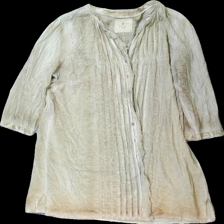
View: front
Type: Tunic
Category: Ladies
Brand: Pulz
Colors: Beige, Brown
Material: 100% cotton
Pattern: Other
Cut: Regular
Size: XL
Season: All
Holes: Major
Damage location: bottom left
Damage 2 location: bottom right
Damage 3: hål
Damage 3 location: top center
Price range: <50
Recommended usage: Export
Description: tie-dye mönstrad tunika med hål vid knapparna